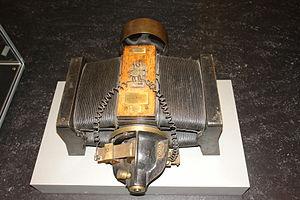
Moteur Bürgin de 1877 (Musée de Münchenstein)
La Société d'électricité Alioth était une ancienne entreprise française de construction de matériel électrique créée en 1898 par la société suisse Elektrizitäts-Gesellschaft Alioth AG. Elle était implantée à Lyon et fut absorbée en 1911 par la société suisse Brown, Boveri & Cie, qui, au travers de sa filiale française, la Compagnie Électro-Mécanique, en fit une des unités de fabrication de moteurs électriques du groupe.